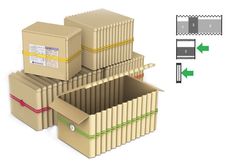
Label: cardboard